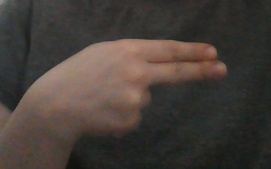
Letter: ain